Analog photography

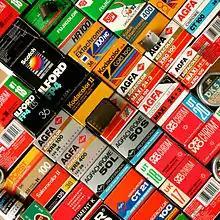
Photographic film, 1980s–1990s.

The revival of film photography has resulted in new art forms and photo challenges, as the technical limitations and constraints of film are used as parameters of the art. In the 36 (or sometimes 24) frames challenges, a single roll of film must capture a specific event, time period or as exercises to improve photography skills.